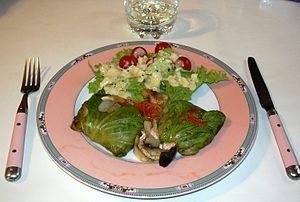
Les farcis ou petits farcis sont une spécialité culinaire traditionnelle de la cuisine du bassin méditerranéen, exclusivement de la cuisine provençale, cuisine de la Provence méditerranéenne à base de légumes du bassin méditerranéen, et de farce.
André Noël, né en 1726 à Périgueux, et mort le 4 mai 1801 à Berlin, est un cuisinier français attaché au service du roi Frédéric II de Prusse. Ce dernier, l'un des hommes les plus friands de son époque, lui consacre en 1772 un long poème. Giacomo Casanova le décrit comme le cuisinier « très chéri de Sa Majesté prussienne » ; le médecin du roi, Johann Georg Zimmermann, comme « un homme bien dangereux » ; et, plus tard, le gastronome Joseph Favre, comme « le plus grand cuisinier de l'époque ». Il crée des plats réputés pour la table royale, telle une « bombe de Sardanapale », mais on lui prête aussi la confection d'un pâté de faisan que La Mettrie aurait apprécié au point d'en mourir d'indigestion. Après sa mort, il apparaît dans plusieurs œuvres romanesques.
Un chou farci est un mets traditionnel de nombreux pays du monde. Mais il est à l'origine un plat byzantin, où l'on utilisait la feuille de vigne pour enrouler la farce.